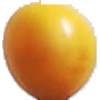
Label: cherry_wax_yellow